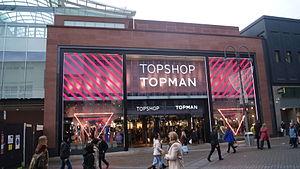
Topshop est une entreprise britannique, spécialisée dans la vente de vêtements, de chaussures, d'accessoires et de maquillage. Elle dispose de plus de cinq cents magasins et points de vente à travers le monde, dont un en France. La marque appartient au groupe Arcadia qui détient notamment les marques Burton et Dorothy Perkins. Créée en 1964, Topshop faisait avant cela partie d'un corner de la marque Peter Robinson dans le Nord de l'Angleterre avant d'obtenir son propre point de vente à Londres en 1964 sur Oxford Street. La marque vend des collections de prêt-à-porter et de collections de créateurs dessinées par des stylistes et des célébrités.